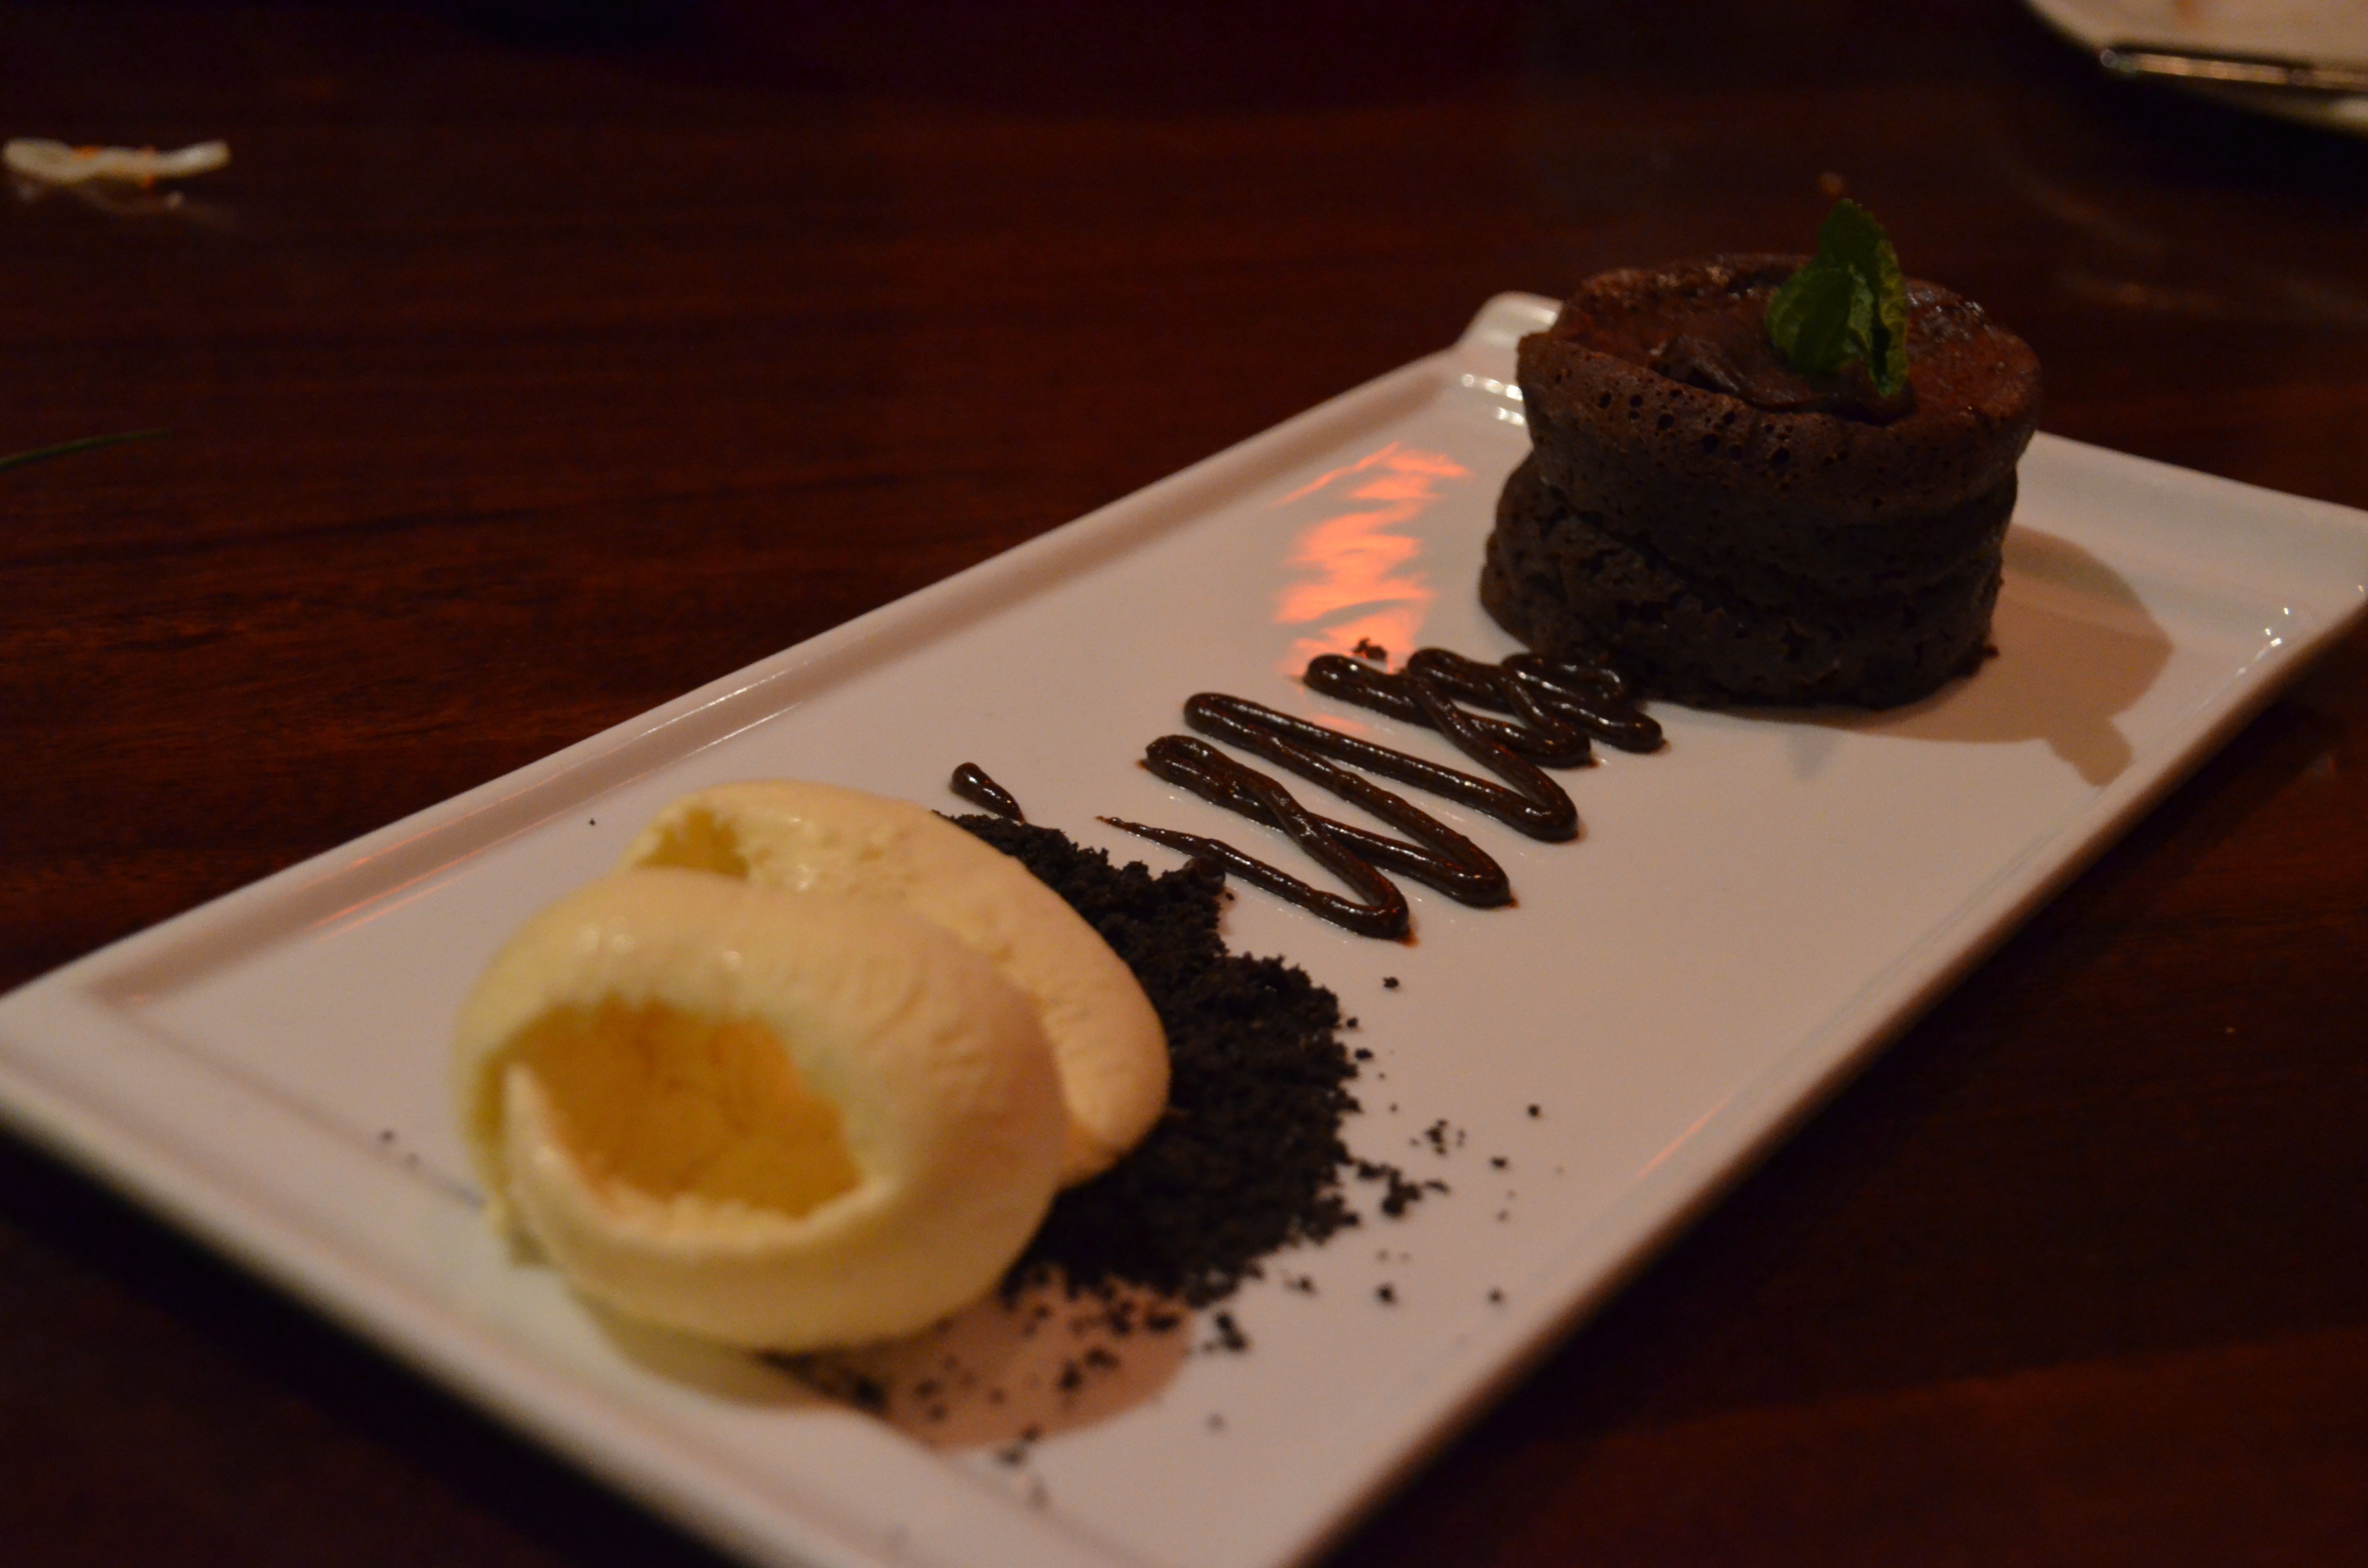
sweet, restaurant, food, frozen, chocolate, baking, gourmet, dessert, cuisine, cream, delicious, cake, icecream, icing, dining, dine, sweetness, dairy, buttercream